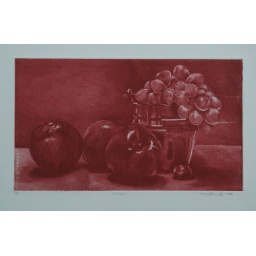
Still life of nectarines and grapes. Soft ground etching. Printed in a ruby red ink.